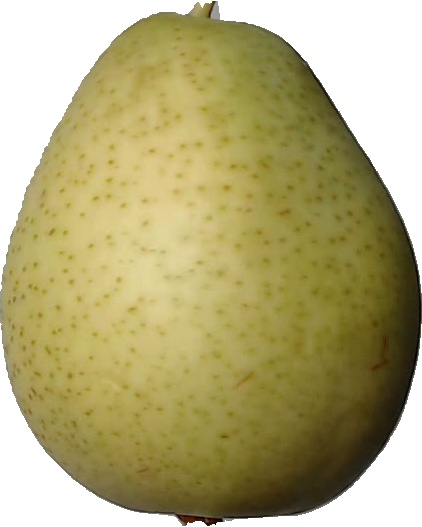
Label: pear_1